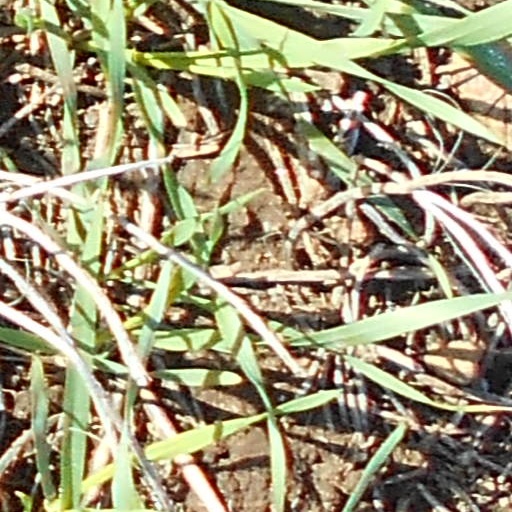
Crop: wheat